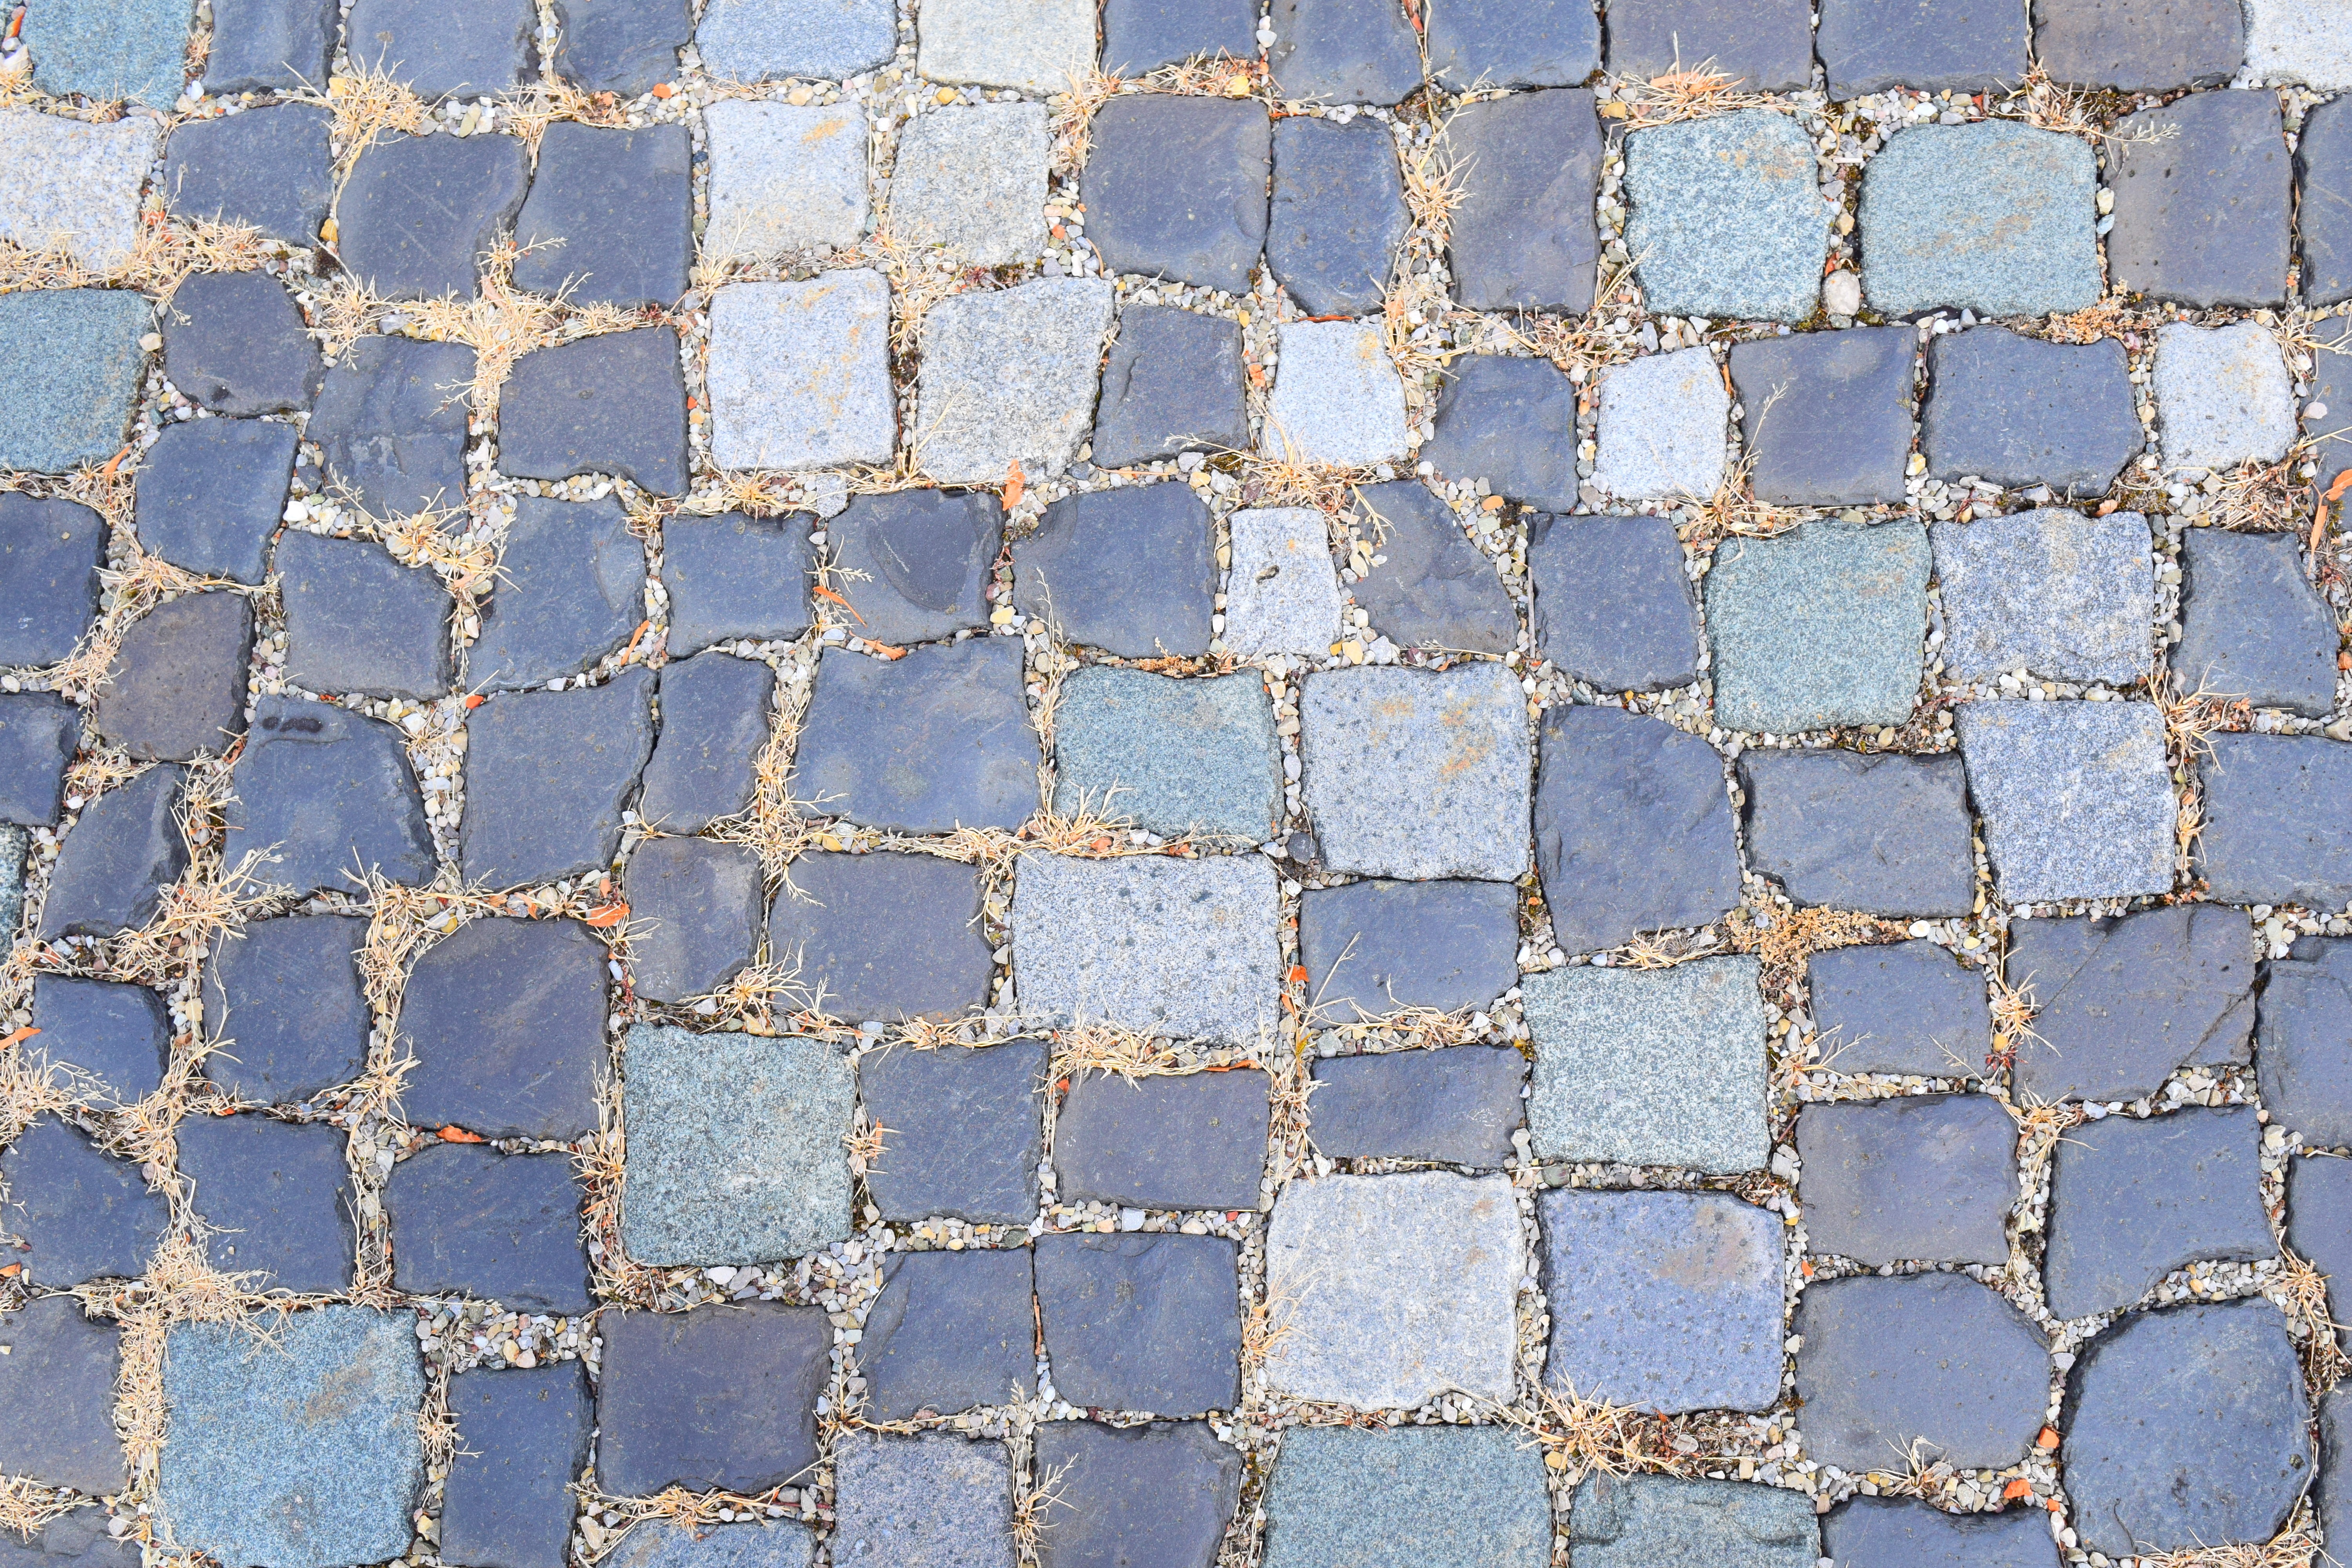
structure, ground, floor, cobblestone, wall, stone, asphalt, pattern, tile, brick, close, material, old town, grey, art, background, net, mosaic, brickwork, away, cobblestones, paving stones, paved, flooring, road surface